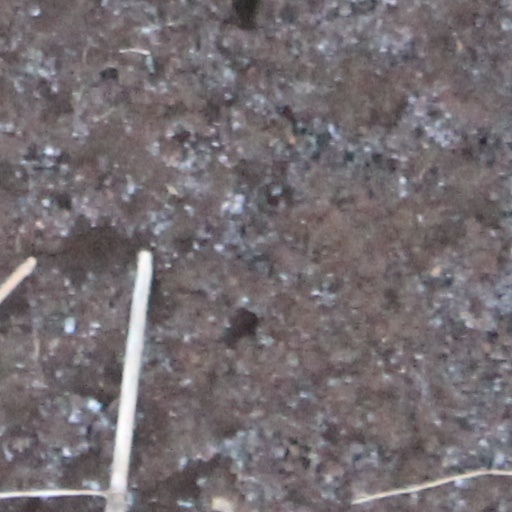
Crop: wheat